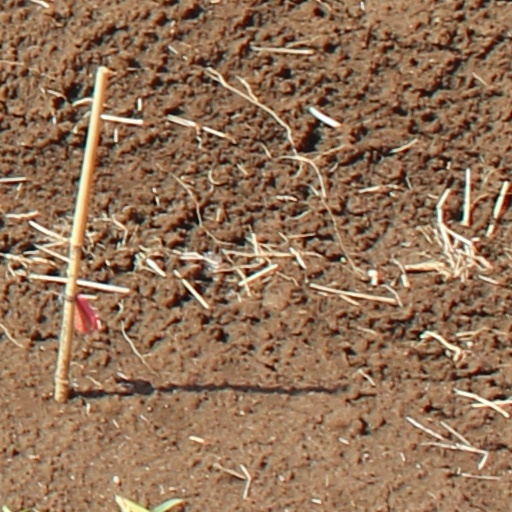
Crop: wheat